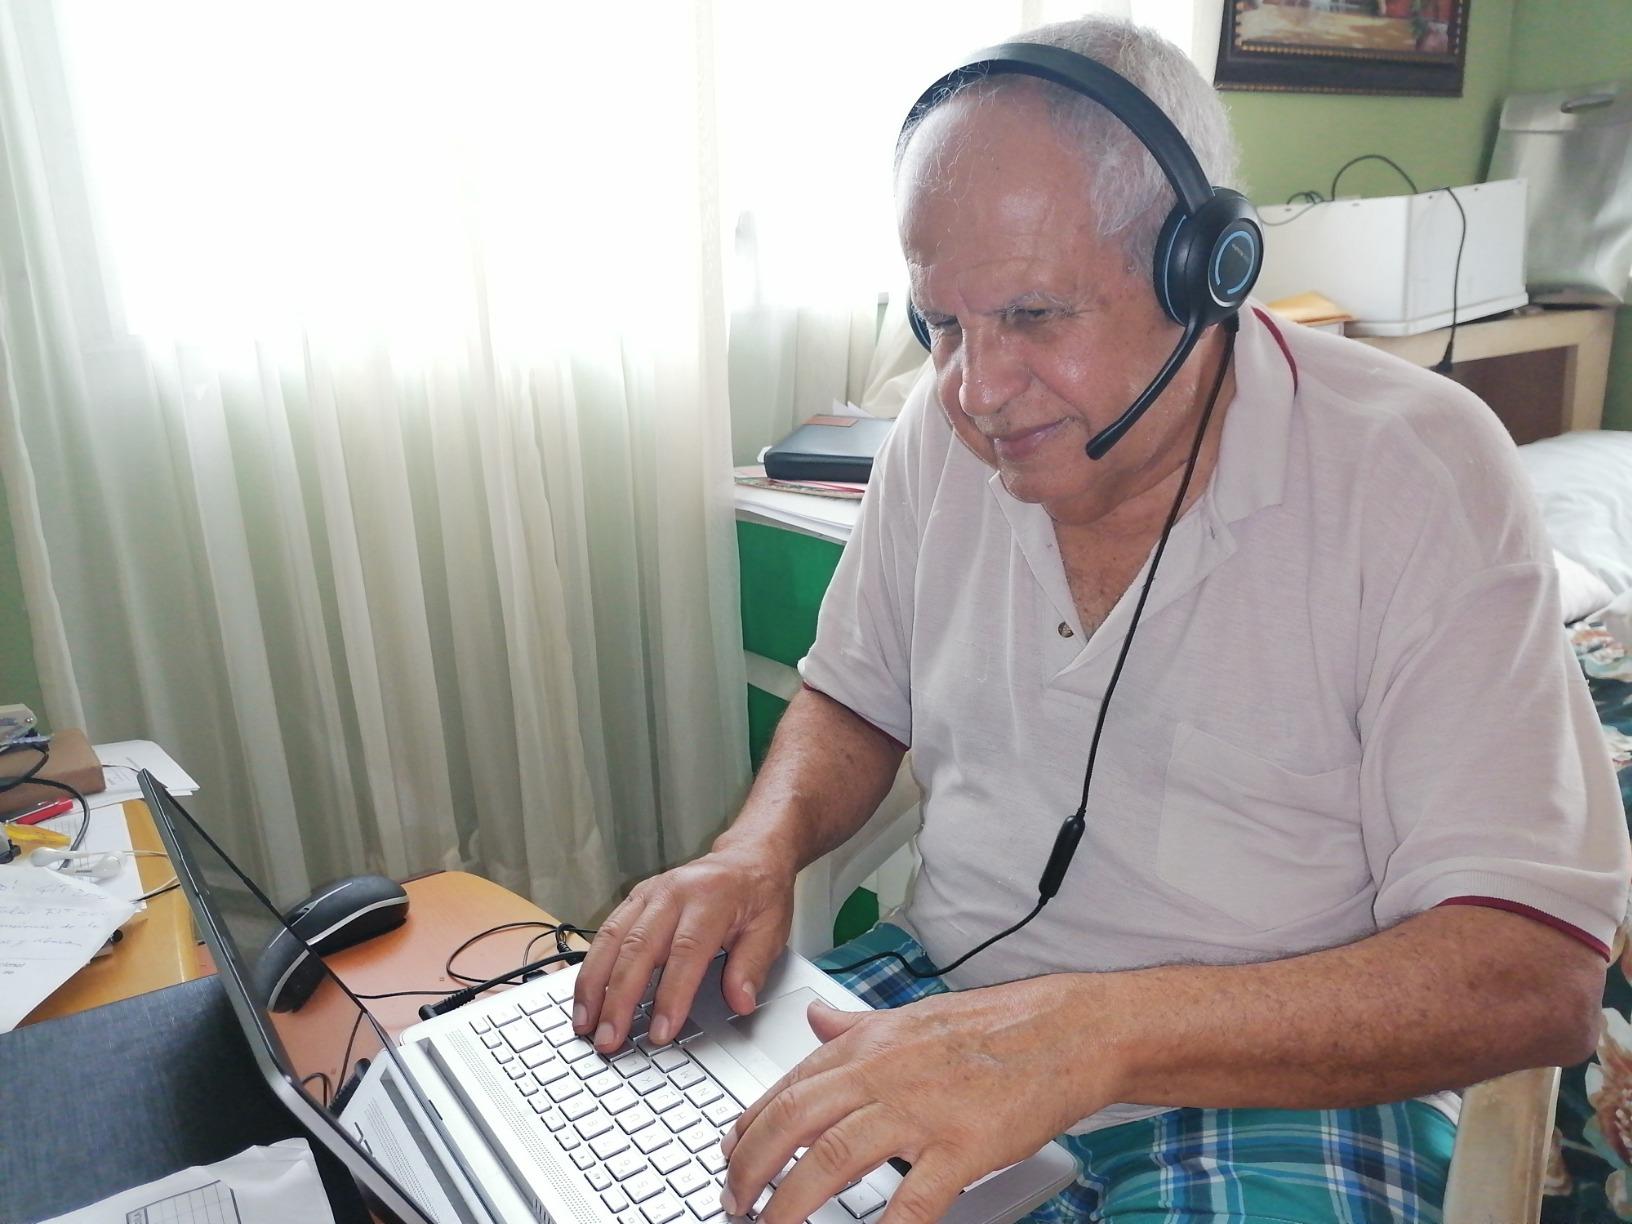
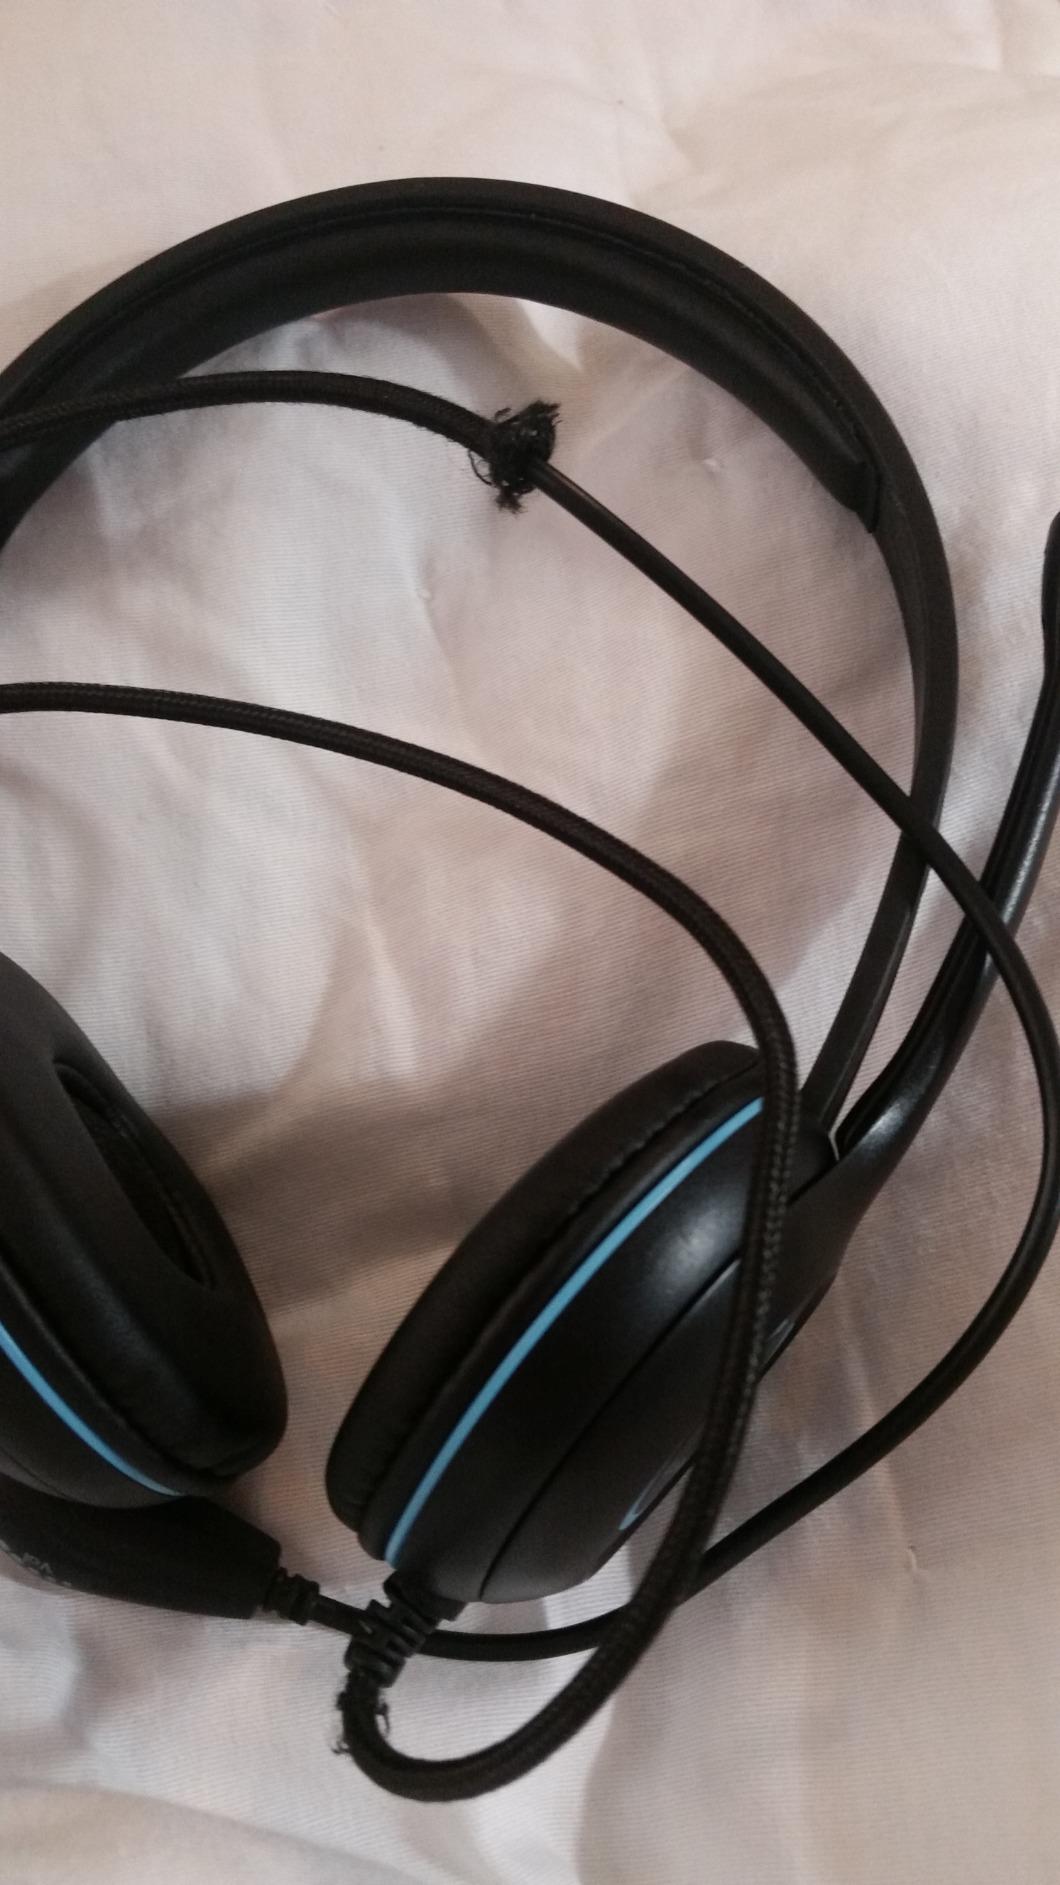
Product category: headphones
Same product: yes